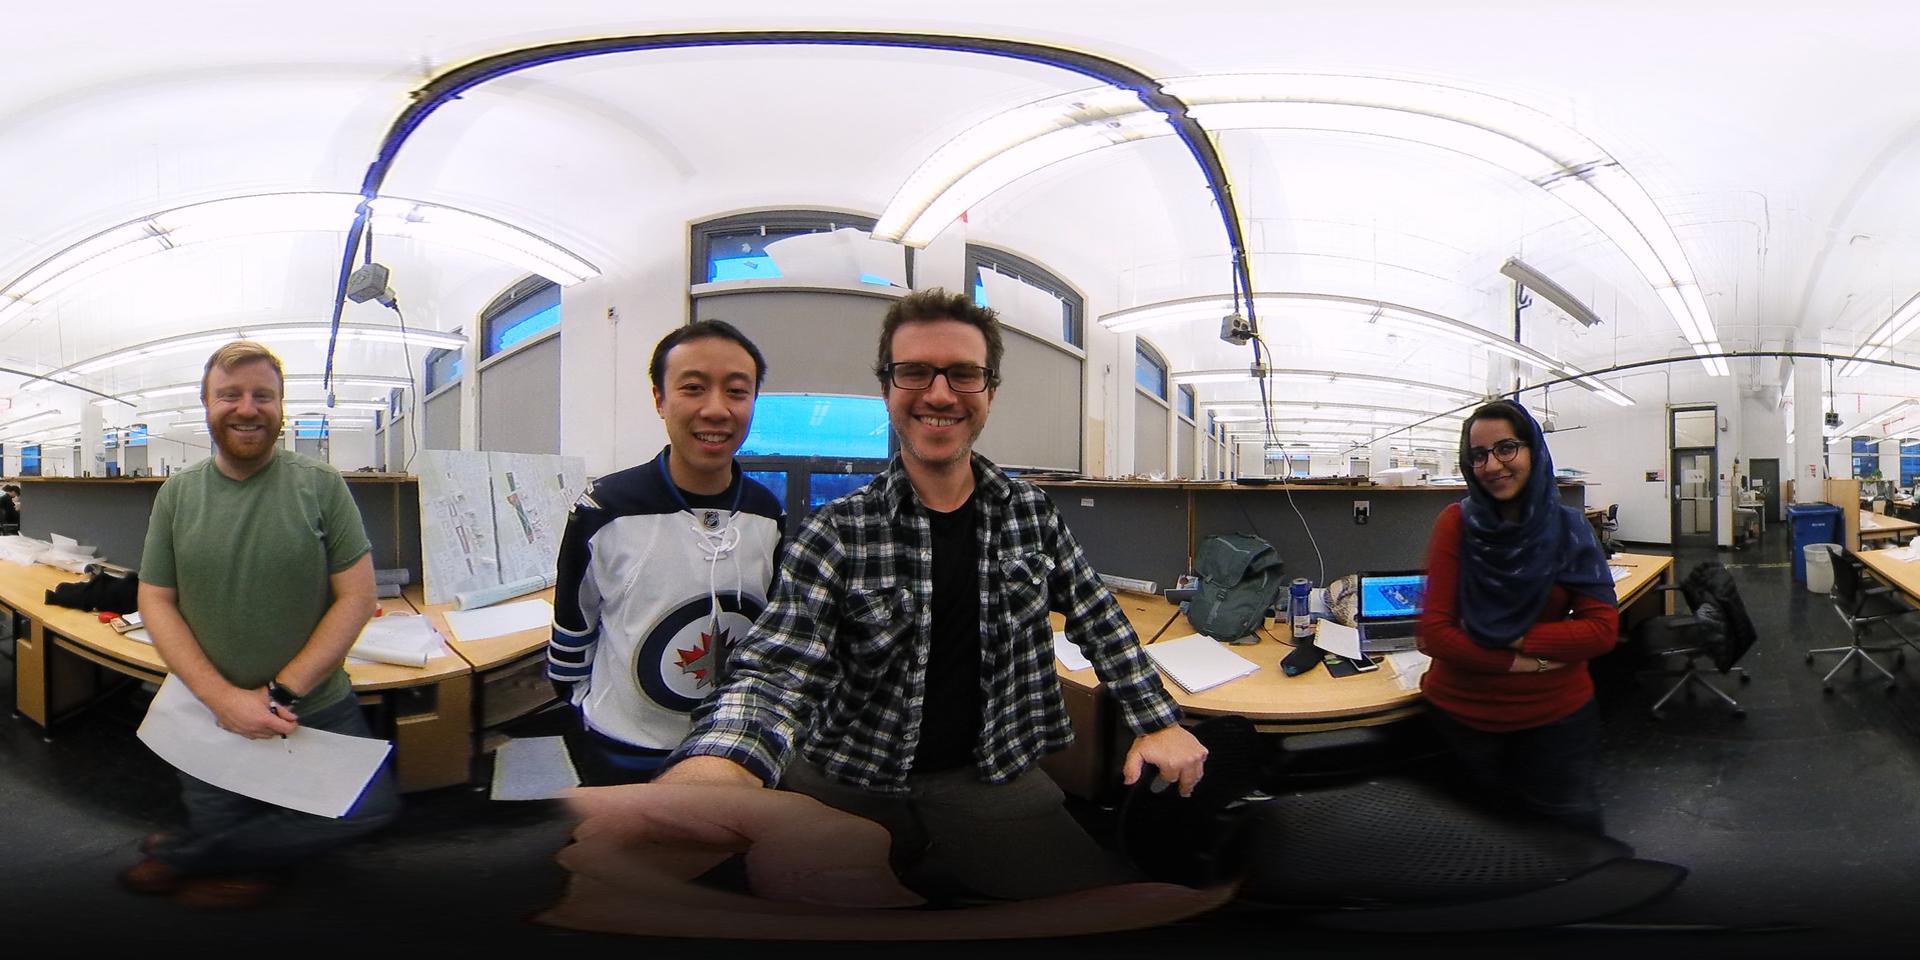
Referred object: the person in the green t-shirt holding a sheet of paper

Referred object: the green backpack

Referred object: turn slightly right, then the green backpack on the desk behind the central person